Antoon Derkinderen

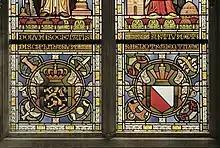
Leadlight Utrecht University

When it was finished, the painting was exhibited in Art hall Panorama in Amsterdam. In June 1889 it was exhibited in Pulchri on the Prinsegracht in the Hague. The painting was widely discussed in the Dutch media, and Derkinderen became famous. There was a lot of criticism, but most experts were positive. The painting got an enthusiastic review by Jan Veth. He appreciated Derkinderen's intention to create a painting that was part of the building, instead of an independent work of art.